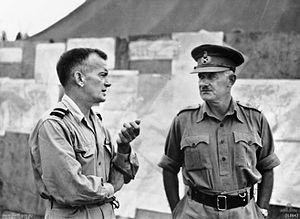
Frederick Rudolph William Scherger est un officier supérieur australien, né le 18 mai 1904 à Ararat et mort le 16 janvier 1984 à Melbourne. Il est notamment le premier officier de la Force aérienne royale australienne à accéder au rang d'air chief marshal.